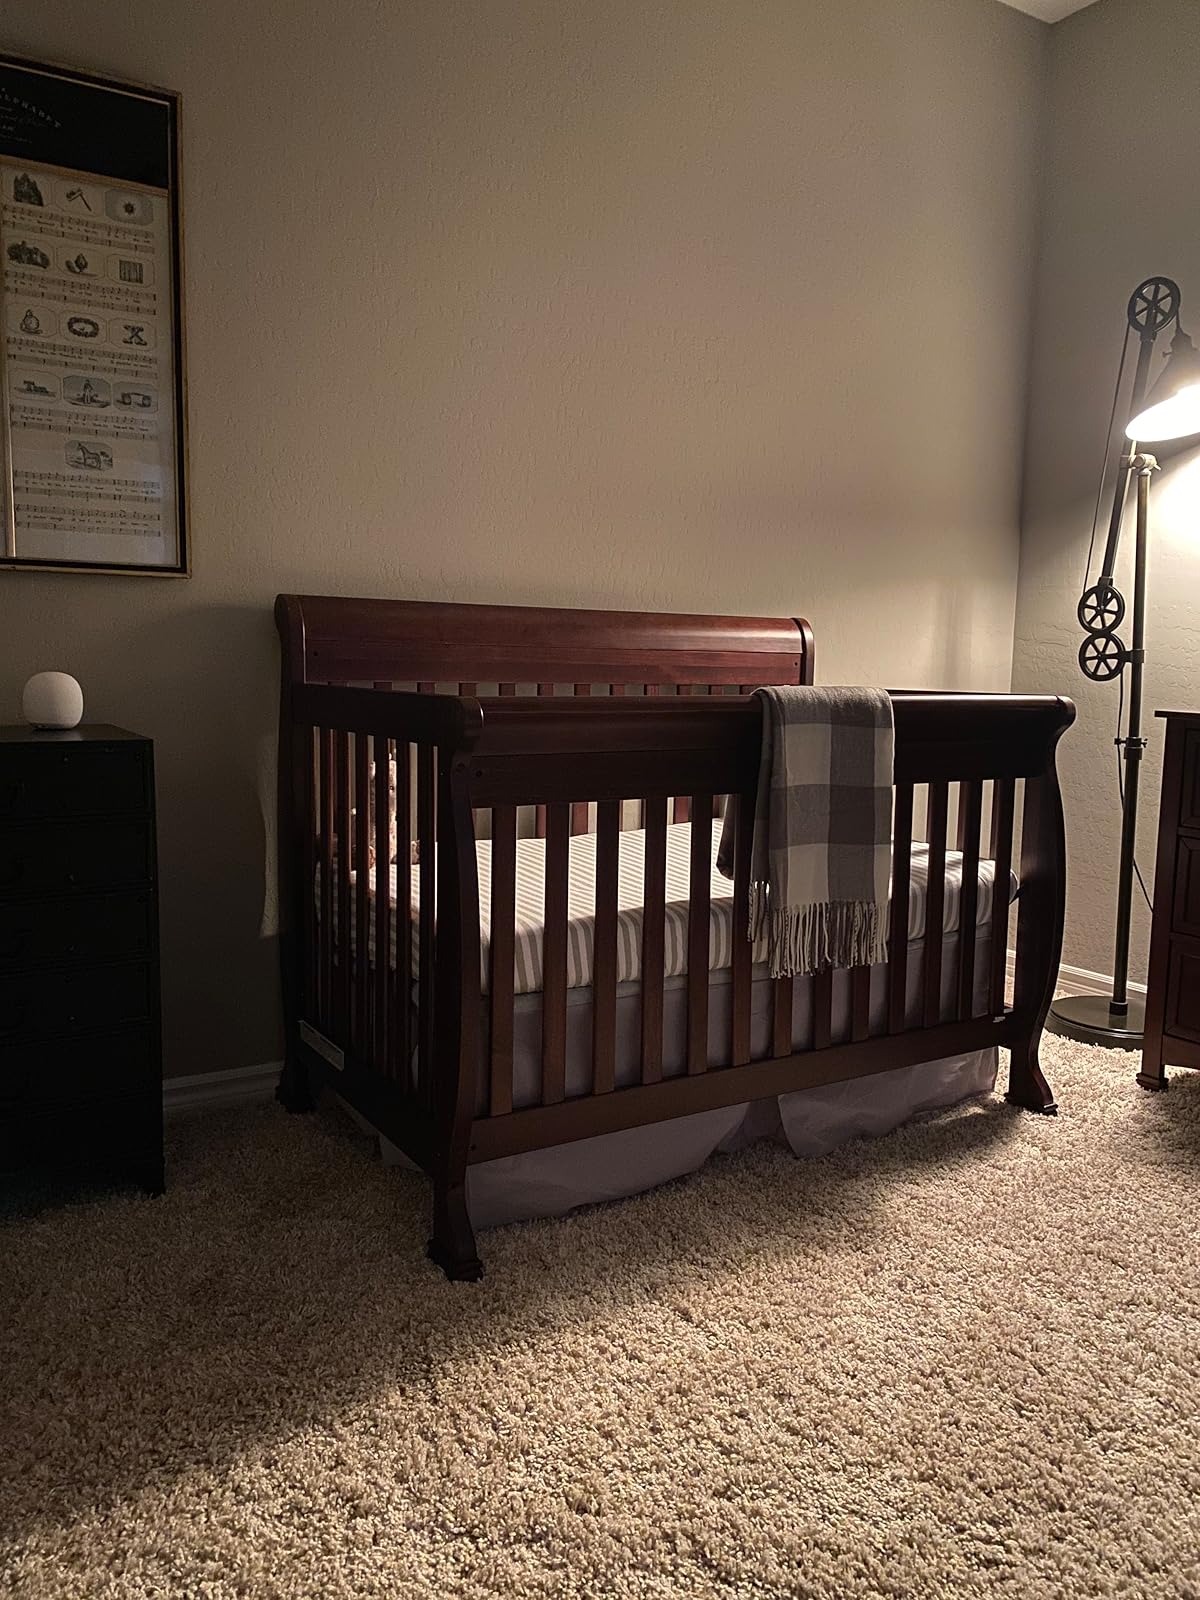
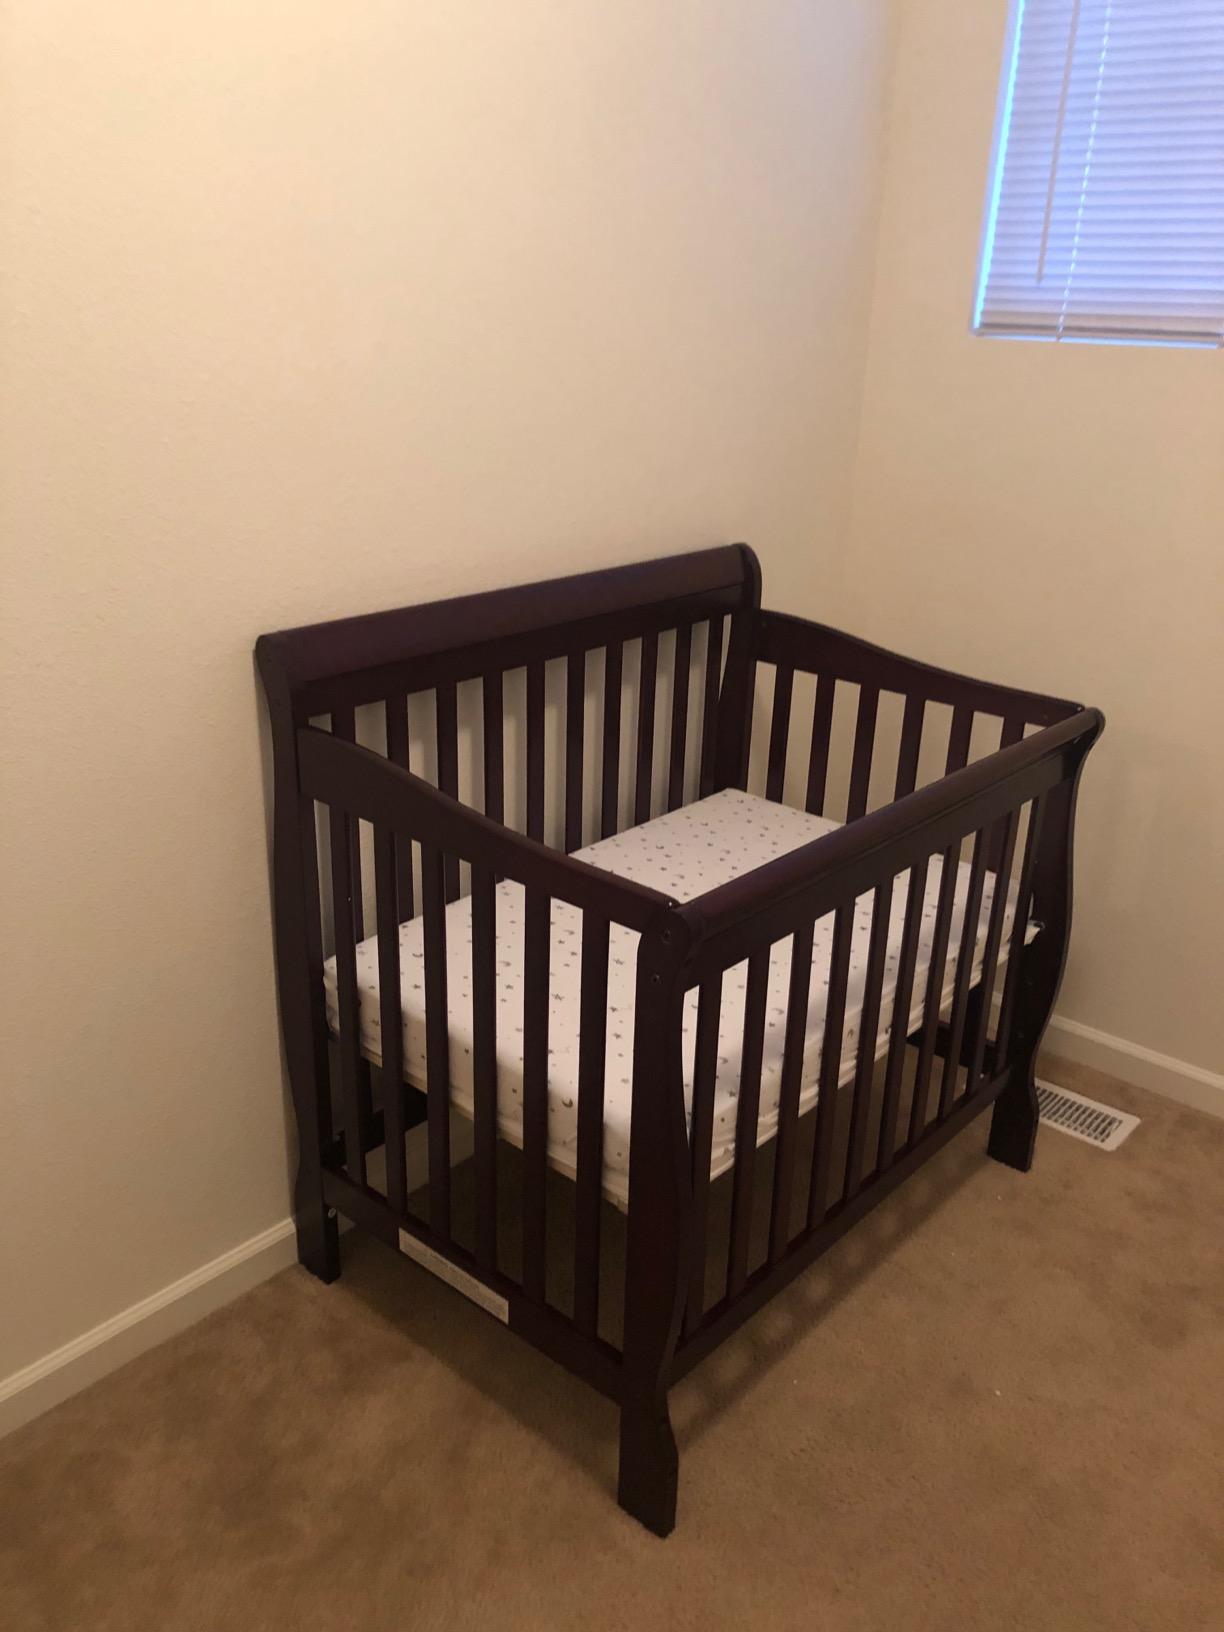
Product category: products_crib
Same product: no